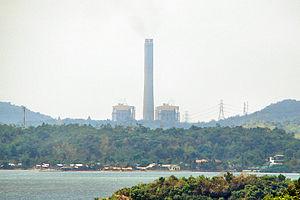
Le secteur de l'énergie aux Philippines est importateur net malgré le faible niveau de sa consommation d'énergie comparé à celui de ses voisins d'Asie du Sud-Est.